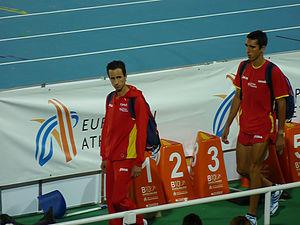
Manuel Olmedo Villar est un athlète espagnol spécialiste du demi-fond.